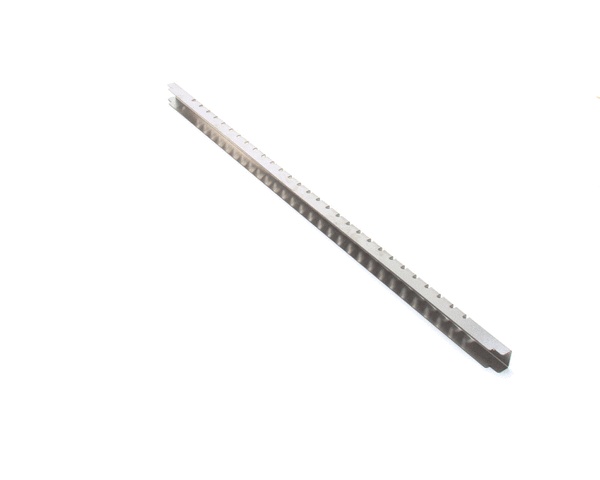
04.15.754.00
Brand: HATCO PARTS
04.15.754.00
Category: Business & Industrial > Food Service > Vending Machines